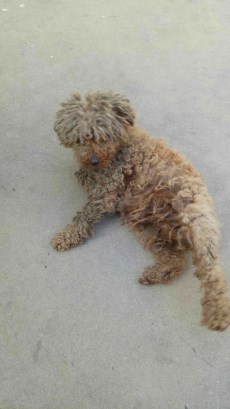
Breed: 3336-n000121-chinese_rural_dog